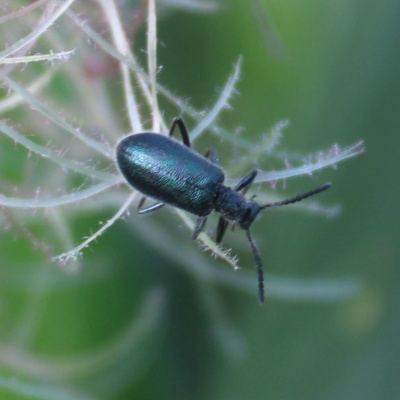
Crop: Maize
Condition: leaf beetle